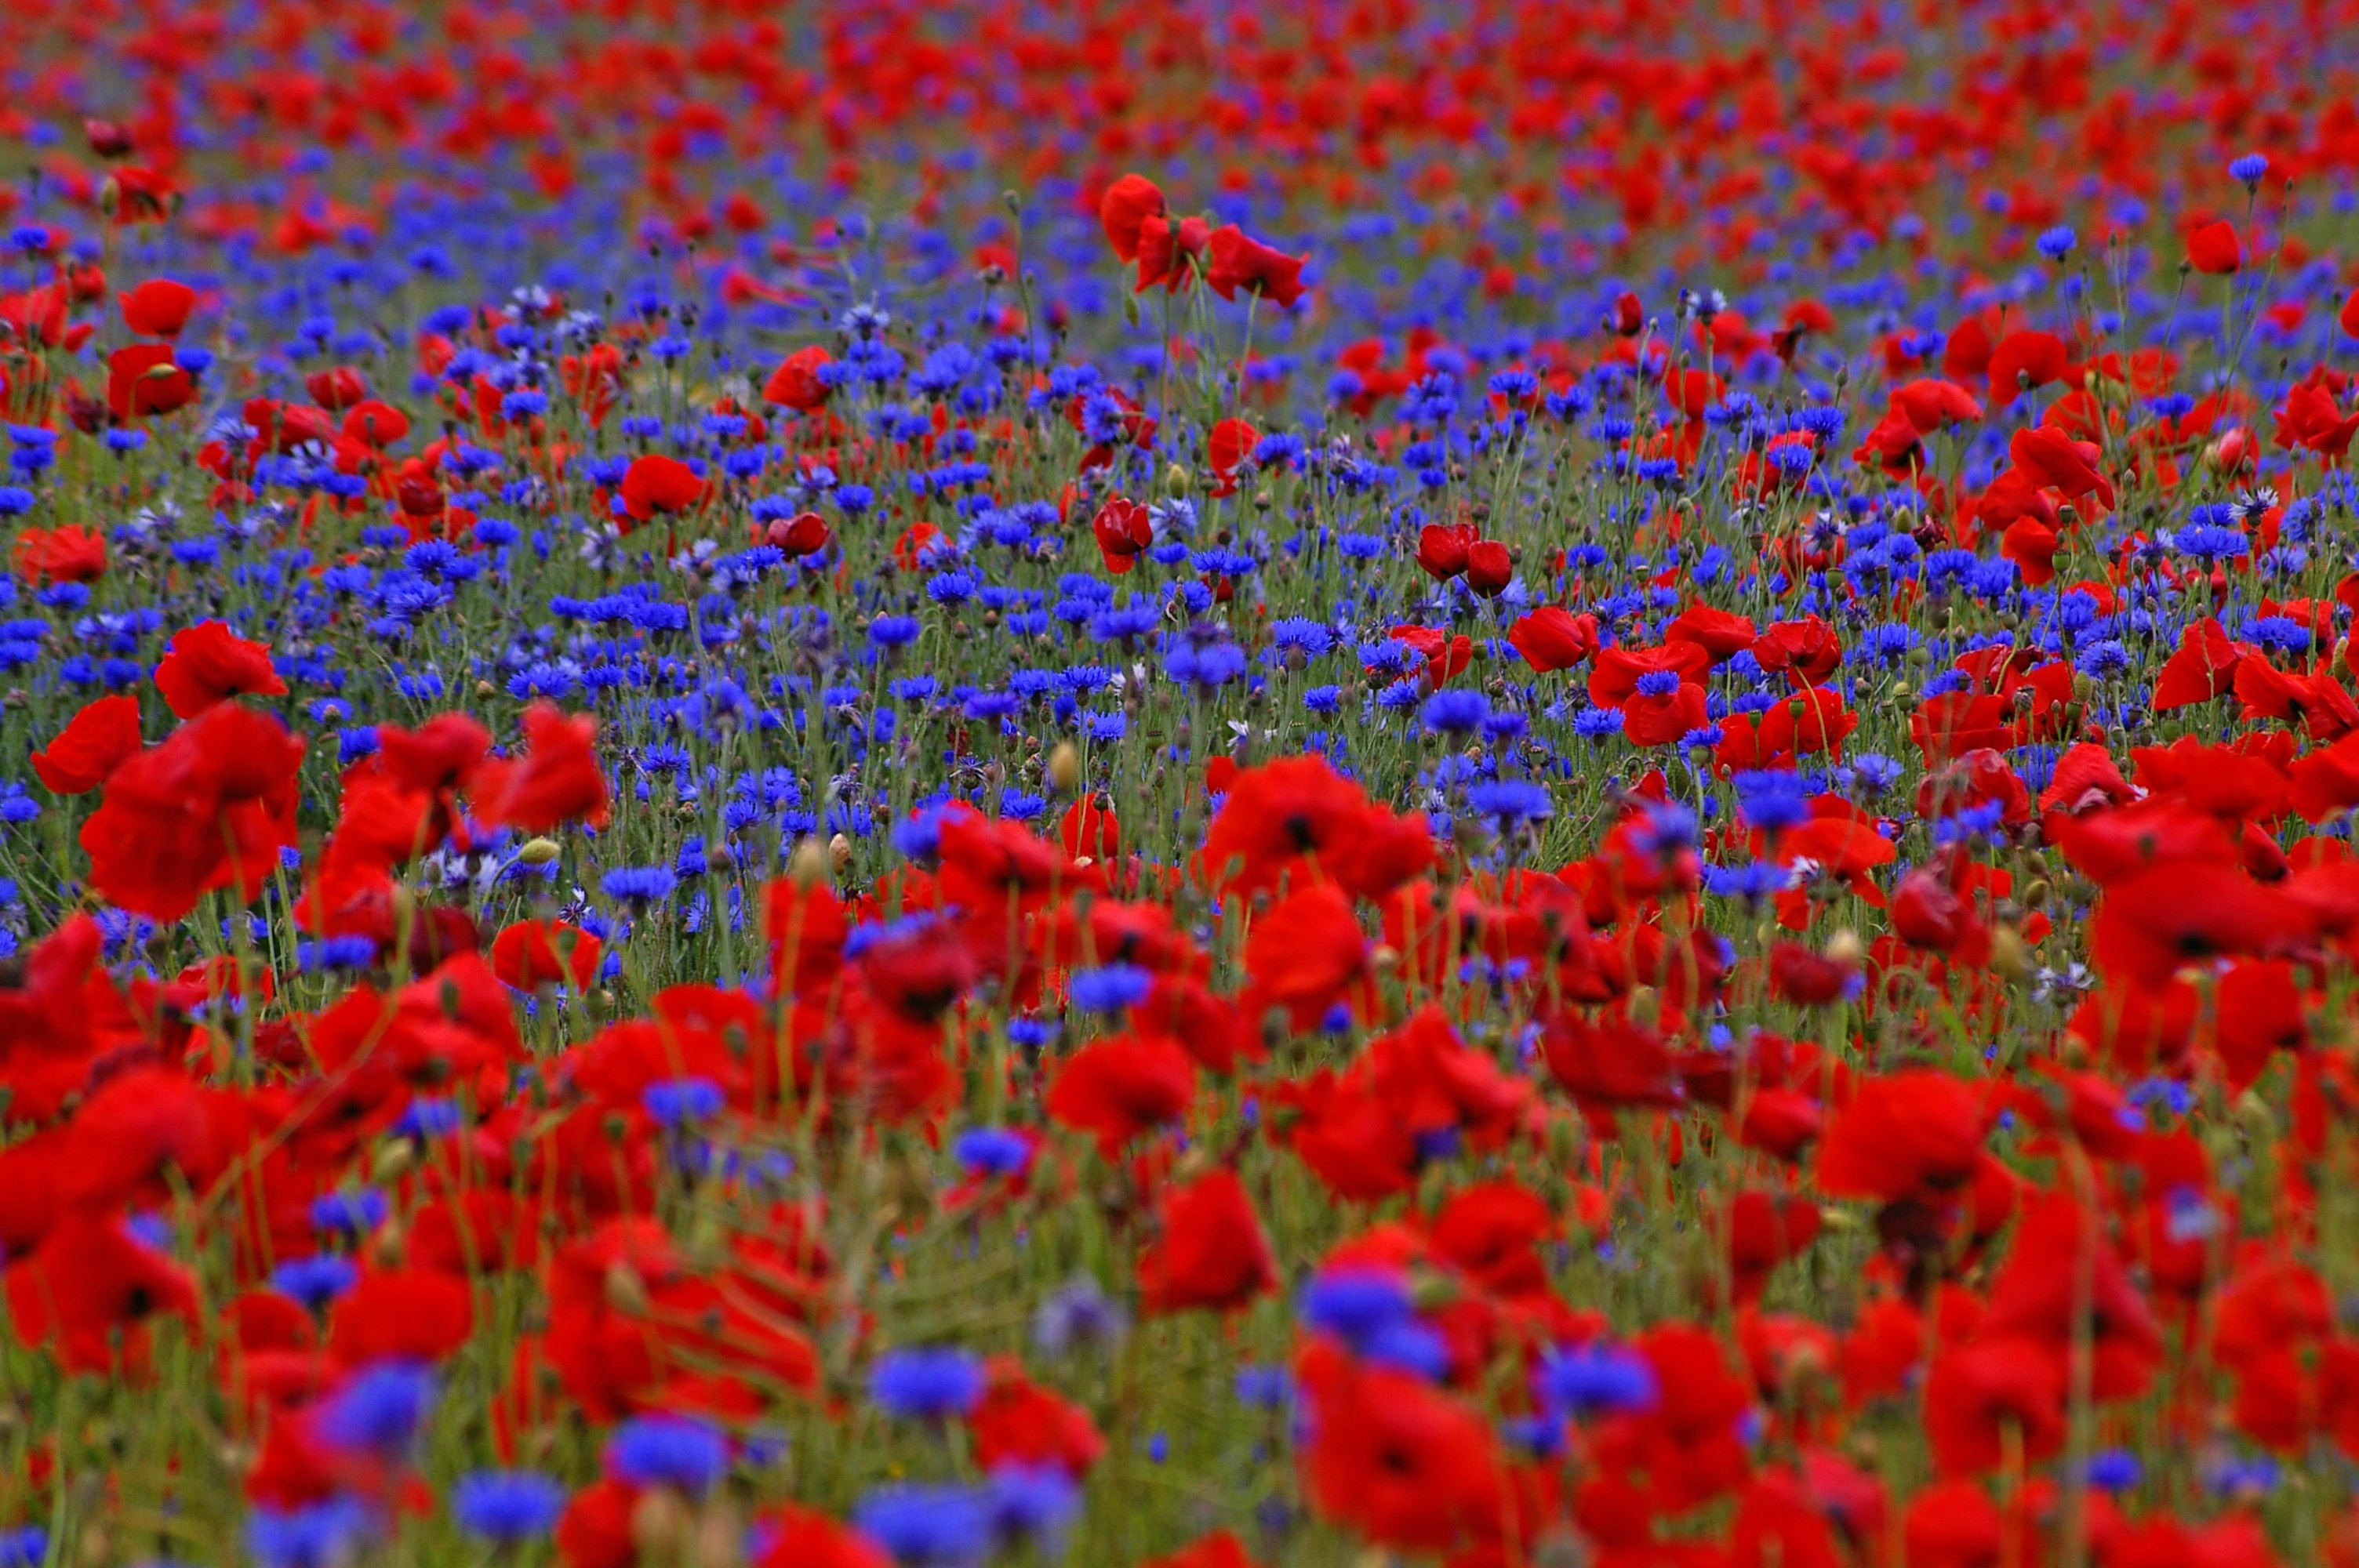
plant, field, meadow, flower, petal, summer, red, blue, wildflower, flowers, wild flowers, bright, poppy, coquelicot, bl tenmeer, cornflowers, flowering plant, edge of field, sea of flowers, field of poppies, annual plant, land plant, poppy family